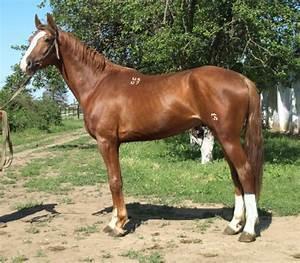
horse